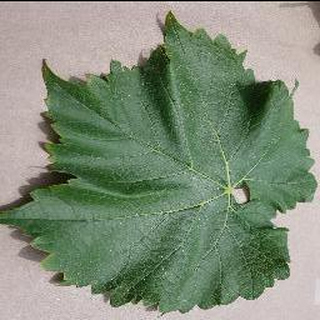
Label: healthy_grape